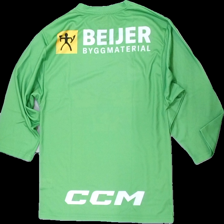
View: back
Type: Top
Category: Men
Brand: Not in the list
Brand text on label: ccm
Colors: White, Green, Yellow, Multicolor
Material: 100% polyester
Pattern: Logo print
Cut: Regular
Size: XL
Season: All
Damage location: middle left
Damage 2 location: top center
Price range: <50
Recommended usage: Export
Description: grön långärmad tröja med reklam loggor på
Comment: reklam loggor